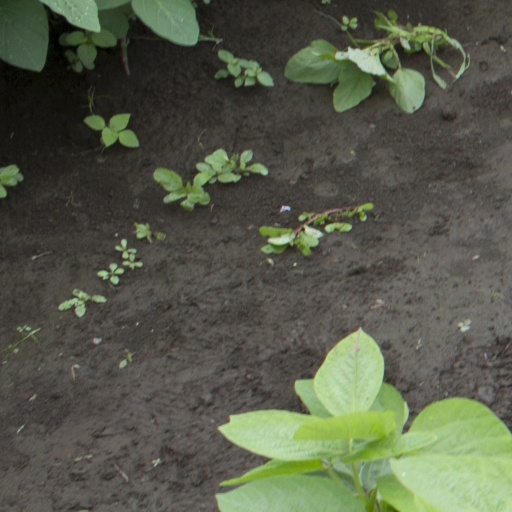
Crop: soybean